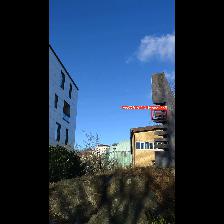
Label: NonHuman